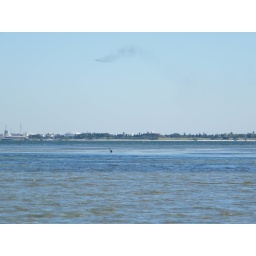
Picnic Island Park across the bay, another beautiful place ... note the plane's pollution made visible by the exceptionally clear sky